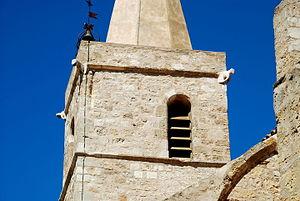
France - Languedoc - Aude - Église Saint-Jean l’Évangéliste d'Ouveillan
L'église Saint-Jean-l'Évangéliste est une église romane située à Ouveillan dans le département français de l'Aude en région Occitanie.